Lucy Greenish

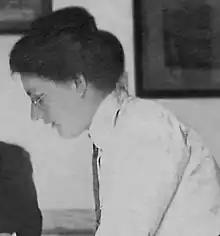
Greenish in the 1910s

Lucy Adelaide Greenish (9 November 1888 – 4 September 1976), also known as Lucy Adelaide Symes, was a New Zealand architect who became the first woman to become a registered architect in New Zealand.